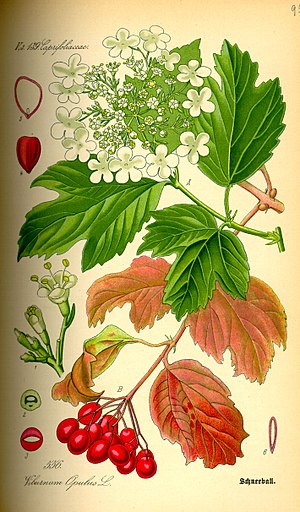
Almindelig kvalkved / Anvendelse
Viburnum opulus
Almindelig Kvalkved - ofte blot kaldt Kvalkved - er en op til 5 meter høj busk, der vokser vildt i hegn, skov og krat. Hele busken, inklusive de fristende, røde bær, er giftig. Blomsterne søges gerne af insekter. De røde bær ædes først af fugle langt hen på vinteren. Den har nedliggende grene, der let slår rod.